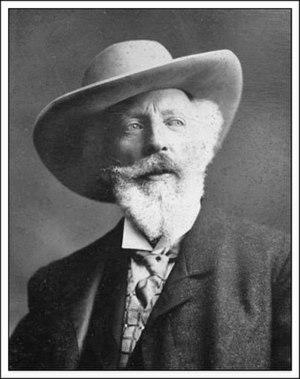
Il était une fois est un film danois muet réalisé par Carl Theodor Dreyer, sorti en 1922. Ce film est l'adaptation au cinéma d'une pièce d'Holger Drachmann.
Holger Henrik Herholdt Drachmann, est un poète, dramaturge, peintre et journaliste danois. C'est l'un des poètes danois les plus populaires, même si une grande partie de son œuvre est aujourd'hui oubliée.